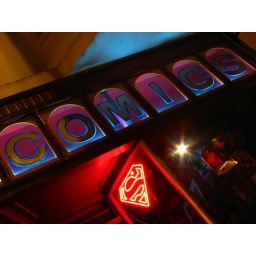
market street near buchanan - san francisco, california